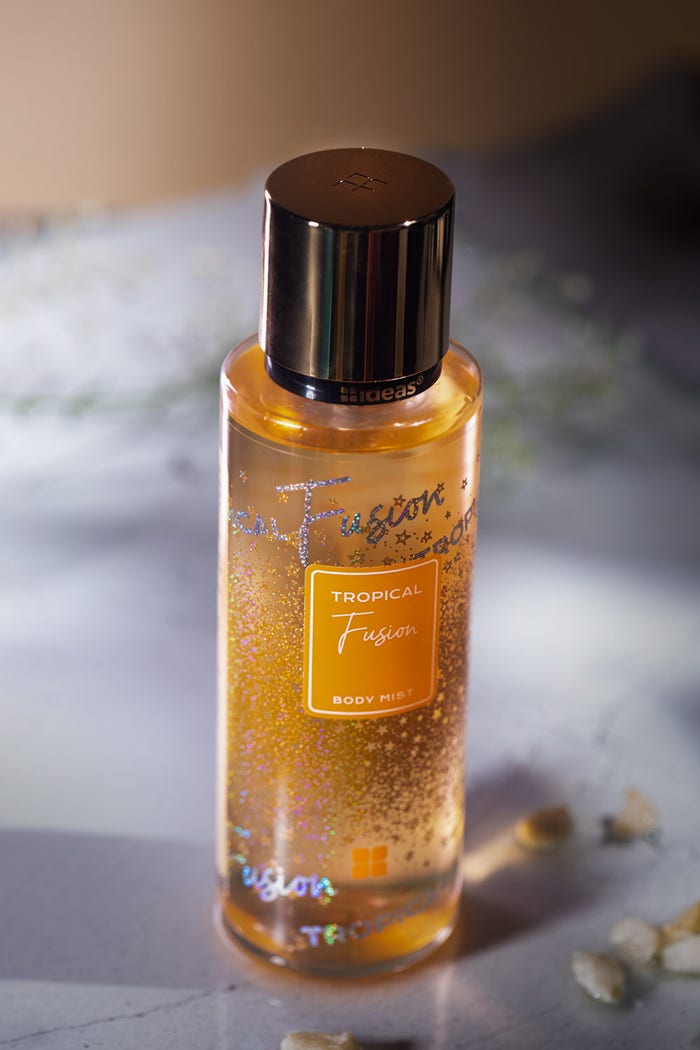
citrus essential oil for skin care